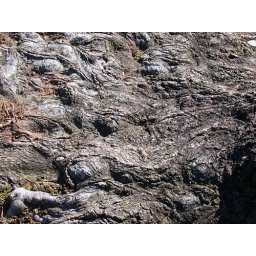
The base of a tree in Oakwood or Oakdale.